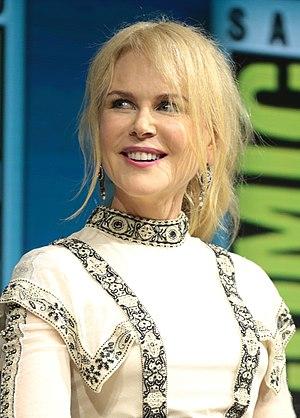
Nicole Kidman [nɪˈkoʊl ˈkɪdmən] est une actrice et productrice de cinéma australo-américaine, née le 20 juin 1967 à Honolulu.